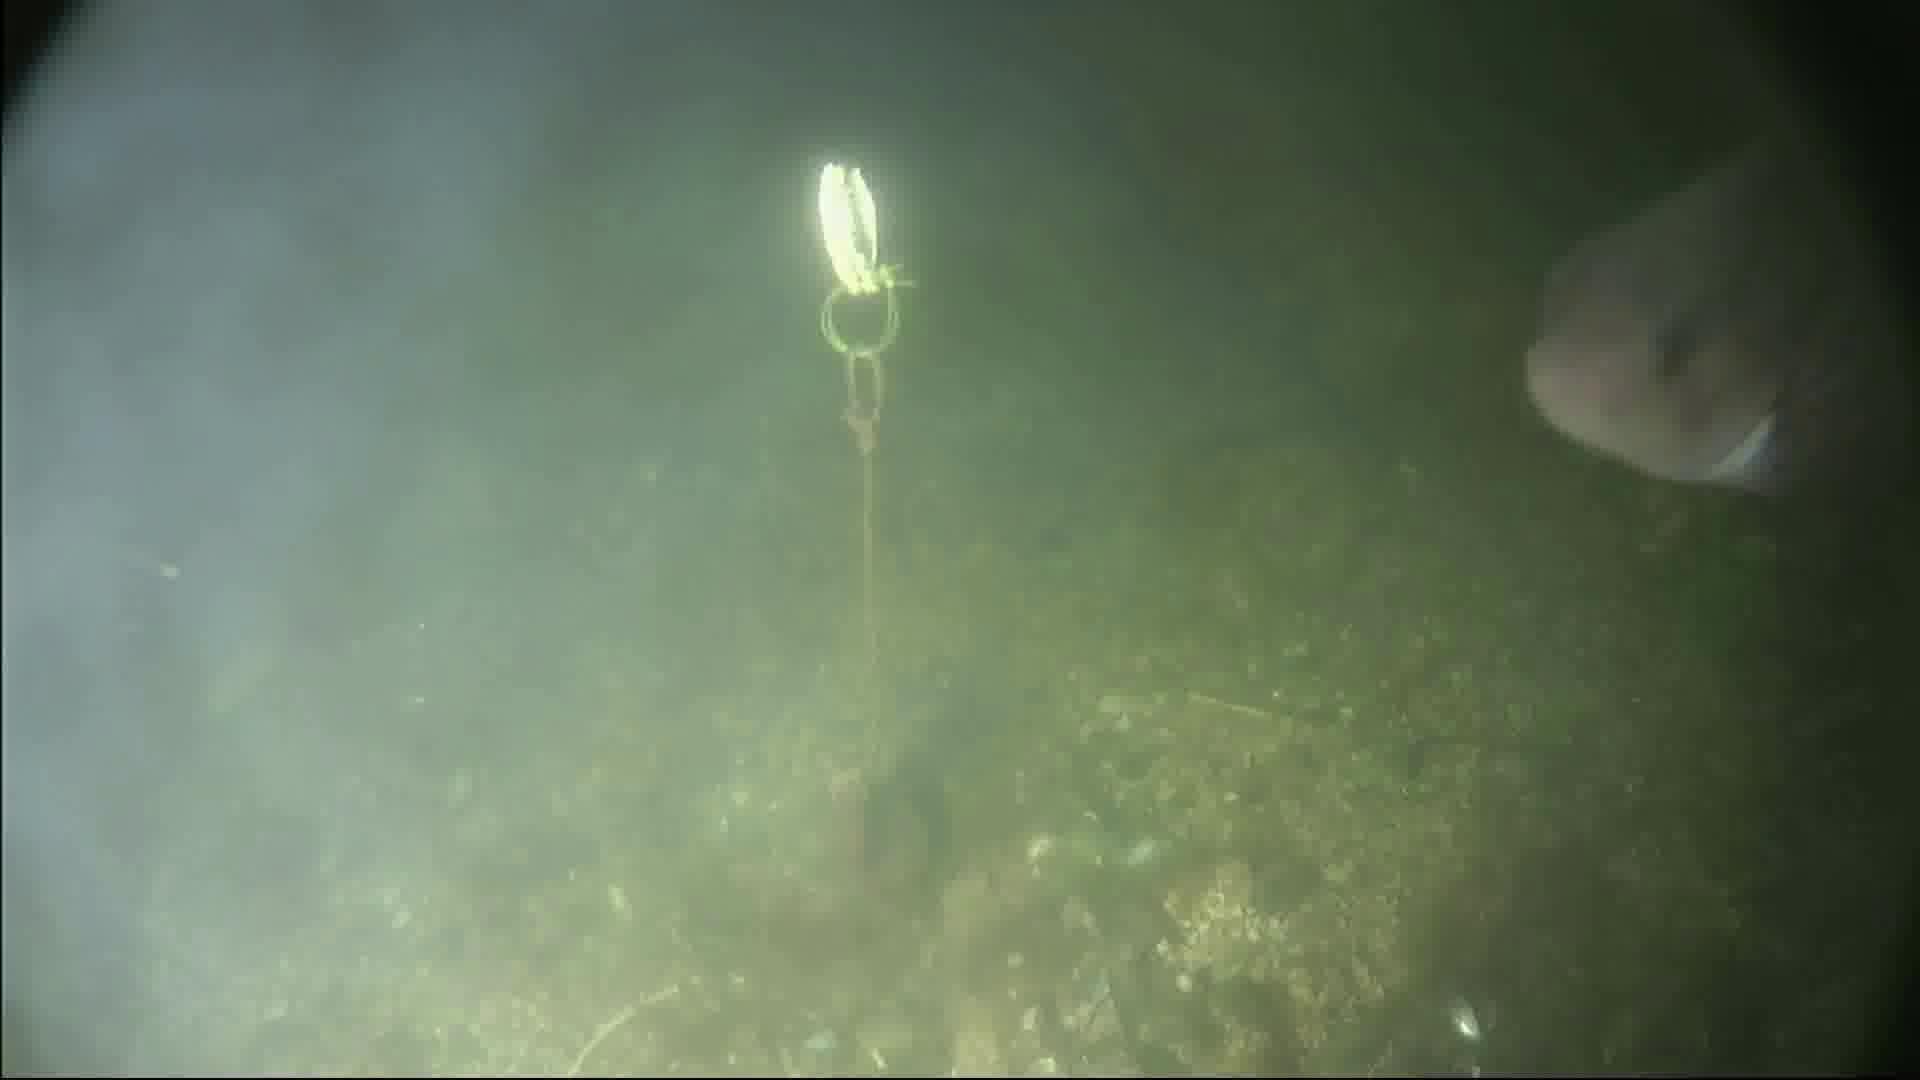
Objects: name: fish
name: crab